Killing of Jamar Clark

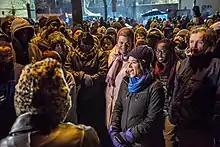
Minneapolis City Council Member Lisa Bender shares her support for peaceful demonstrators on the fifth night of protests outside the Minneapolis Police Department's 4th Precinct

On November 23, a group of four men, three wearing masks, were asked to leave the protest. The group was chased away from the demonstration by about a dozen protesters before one turned and opened fire at around 10:45 p.m. Five male protesters were shot, but none of them suffered life-threatening injuries. One of the injured protesters later said he heard the word "nigger" being used during the incident, although he did not state who exactly said it. Shots were also overheard the following night, though no injuries were reported.